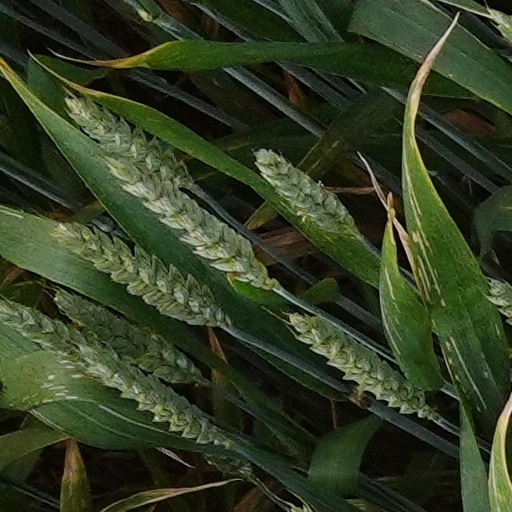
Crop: wheat